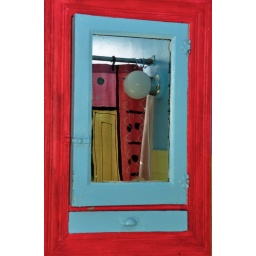
mirror in the bathroom